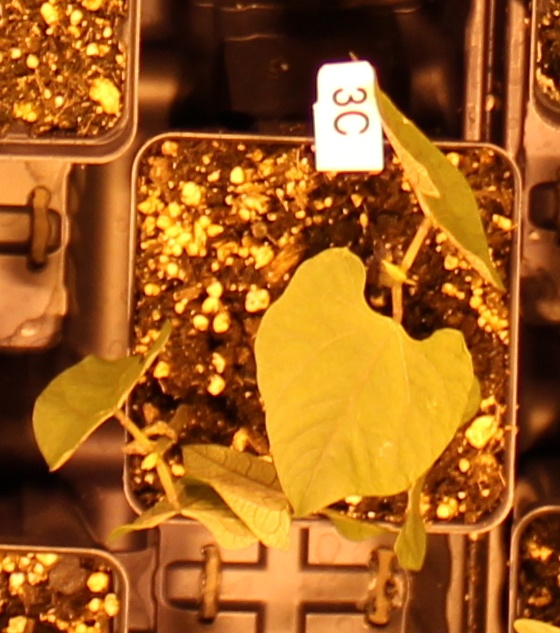
Label: Blackbean